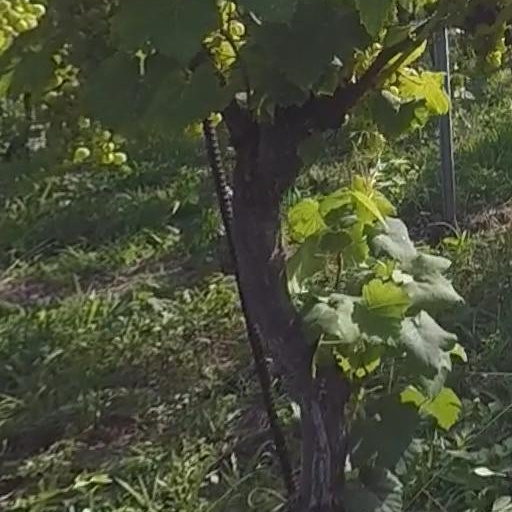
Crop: grape